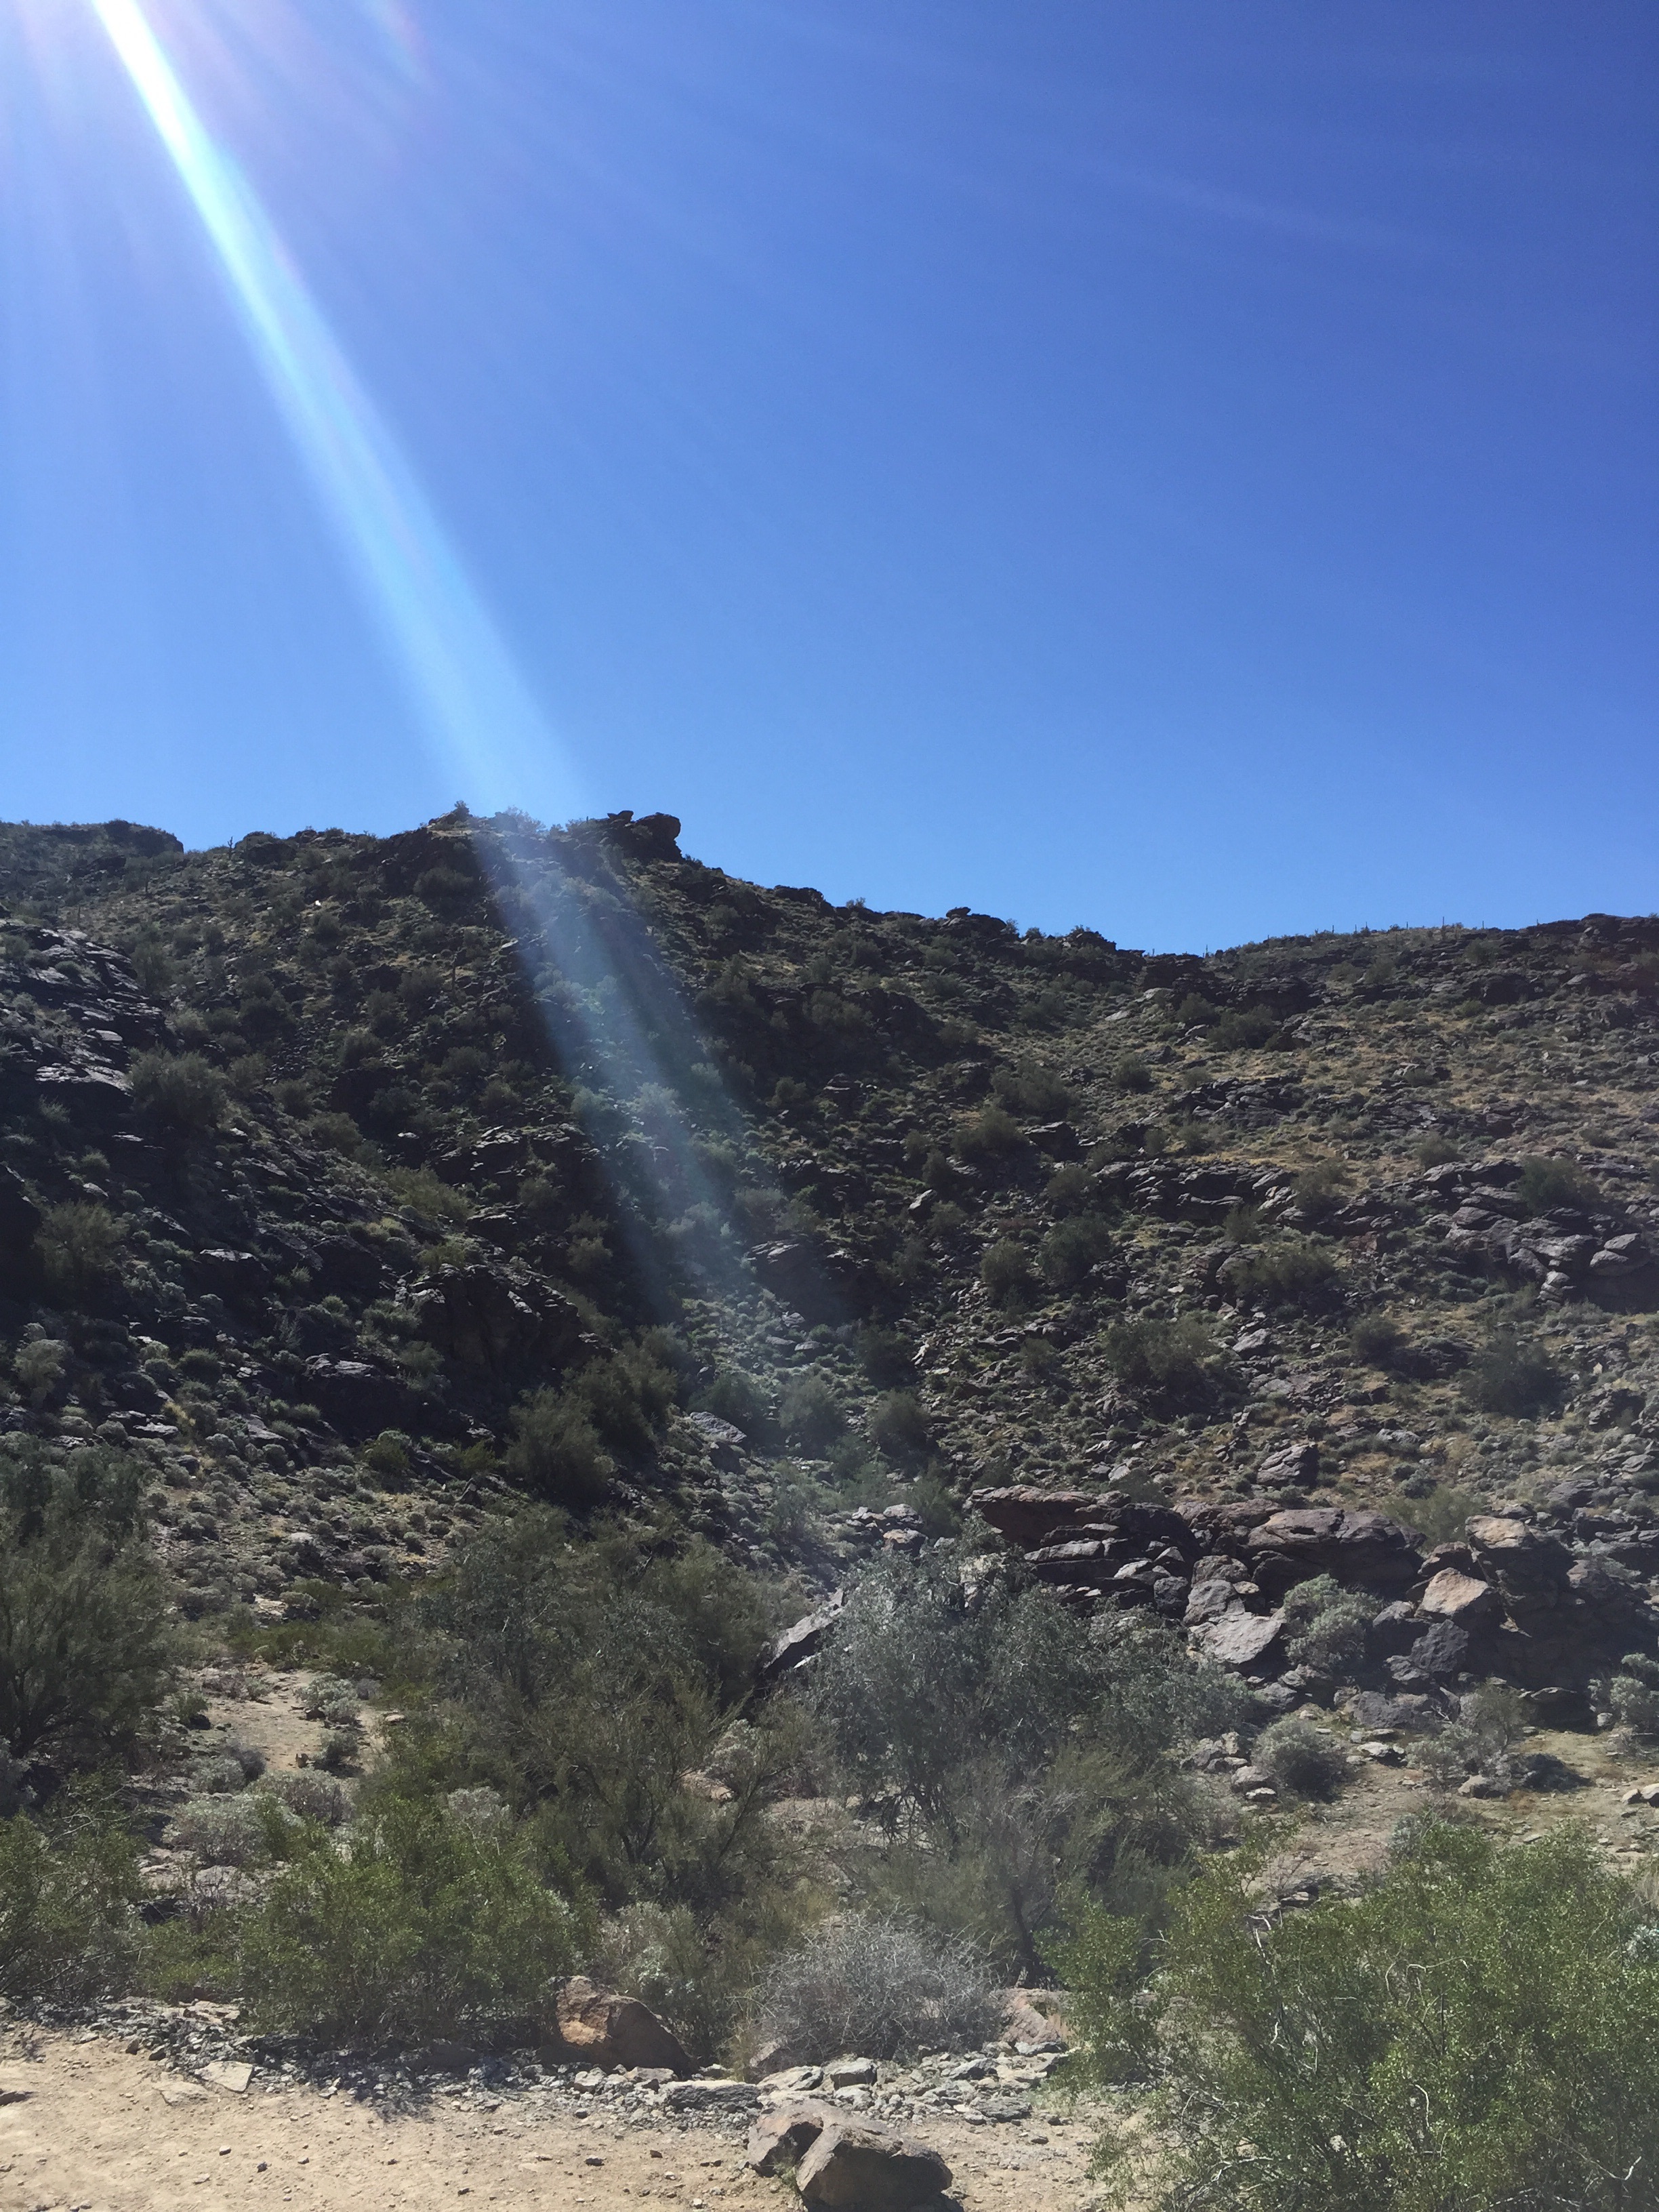
landscape, nature, outdoor, rock, wilderness, mountain, light, sunshine, sun, sunlight, desert, adventure, mountain range, cliff, terrain, ridge, summit, sunny, geology, bright, water feature, landform, geographical feature, mountainous landforms